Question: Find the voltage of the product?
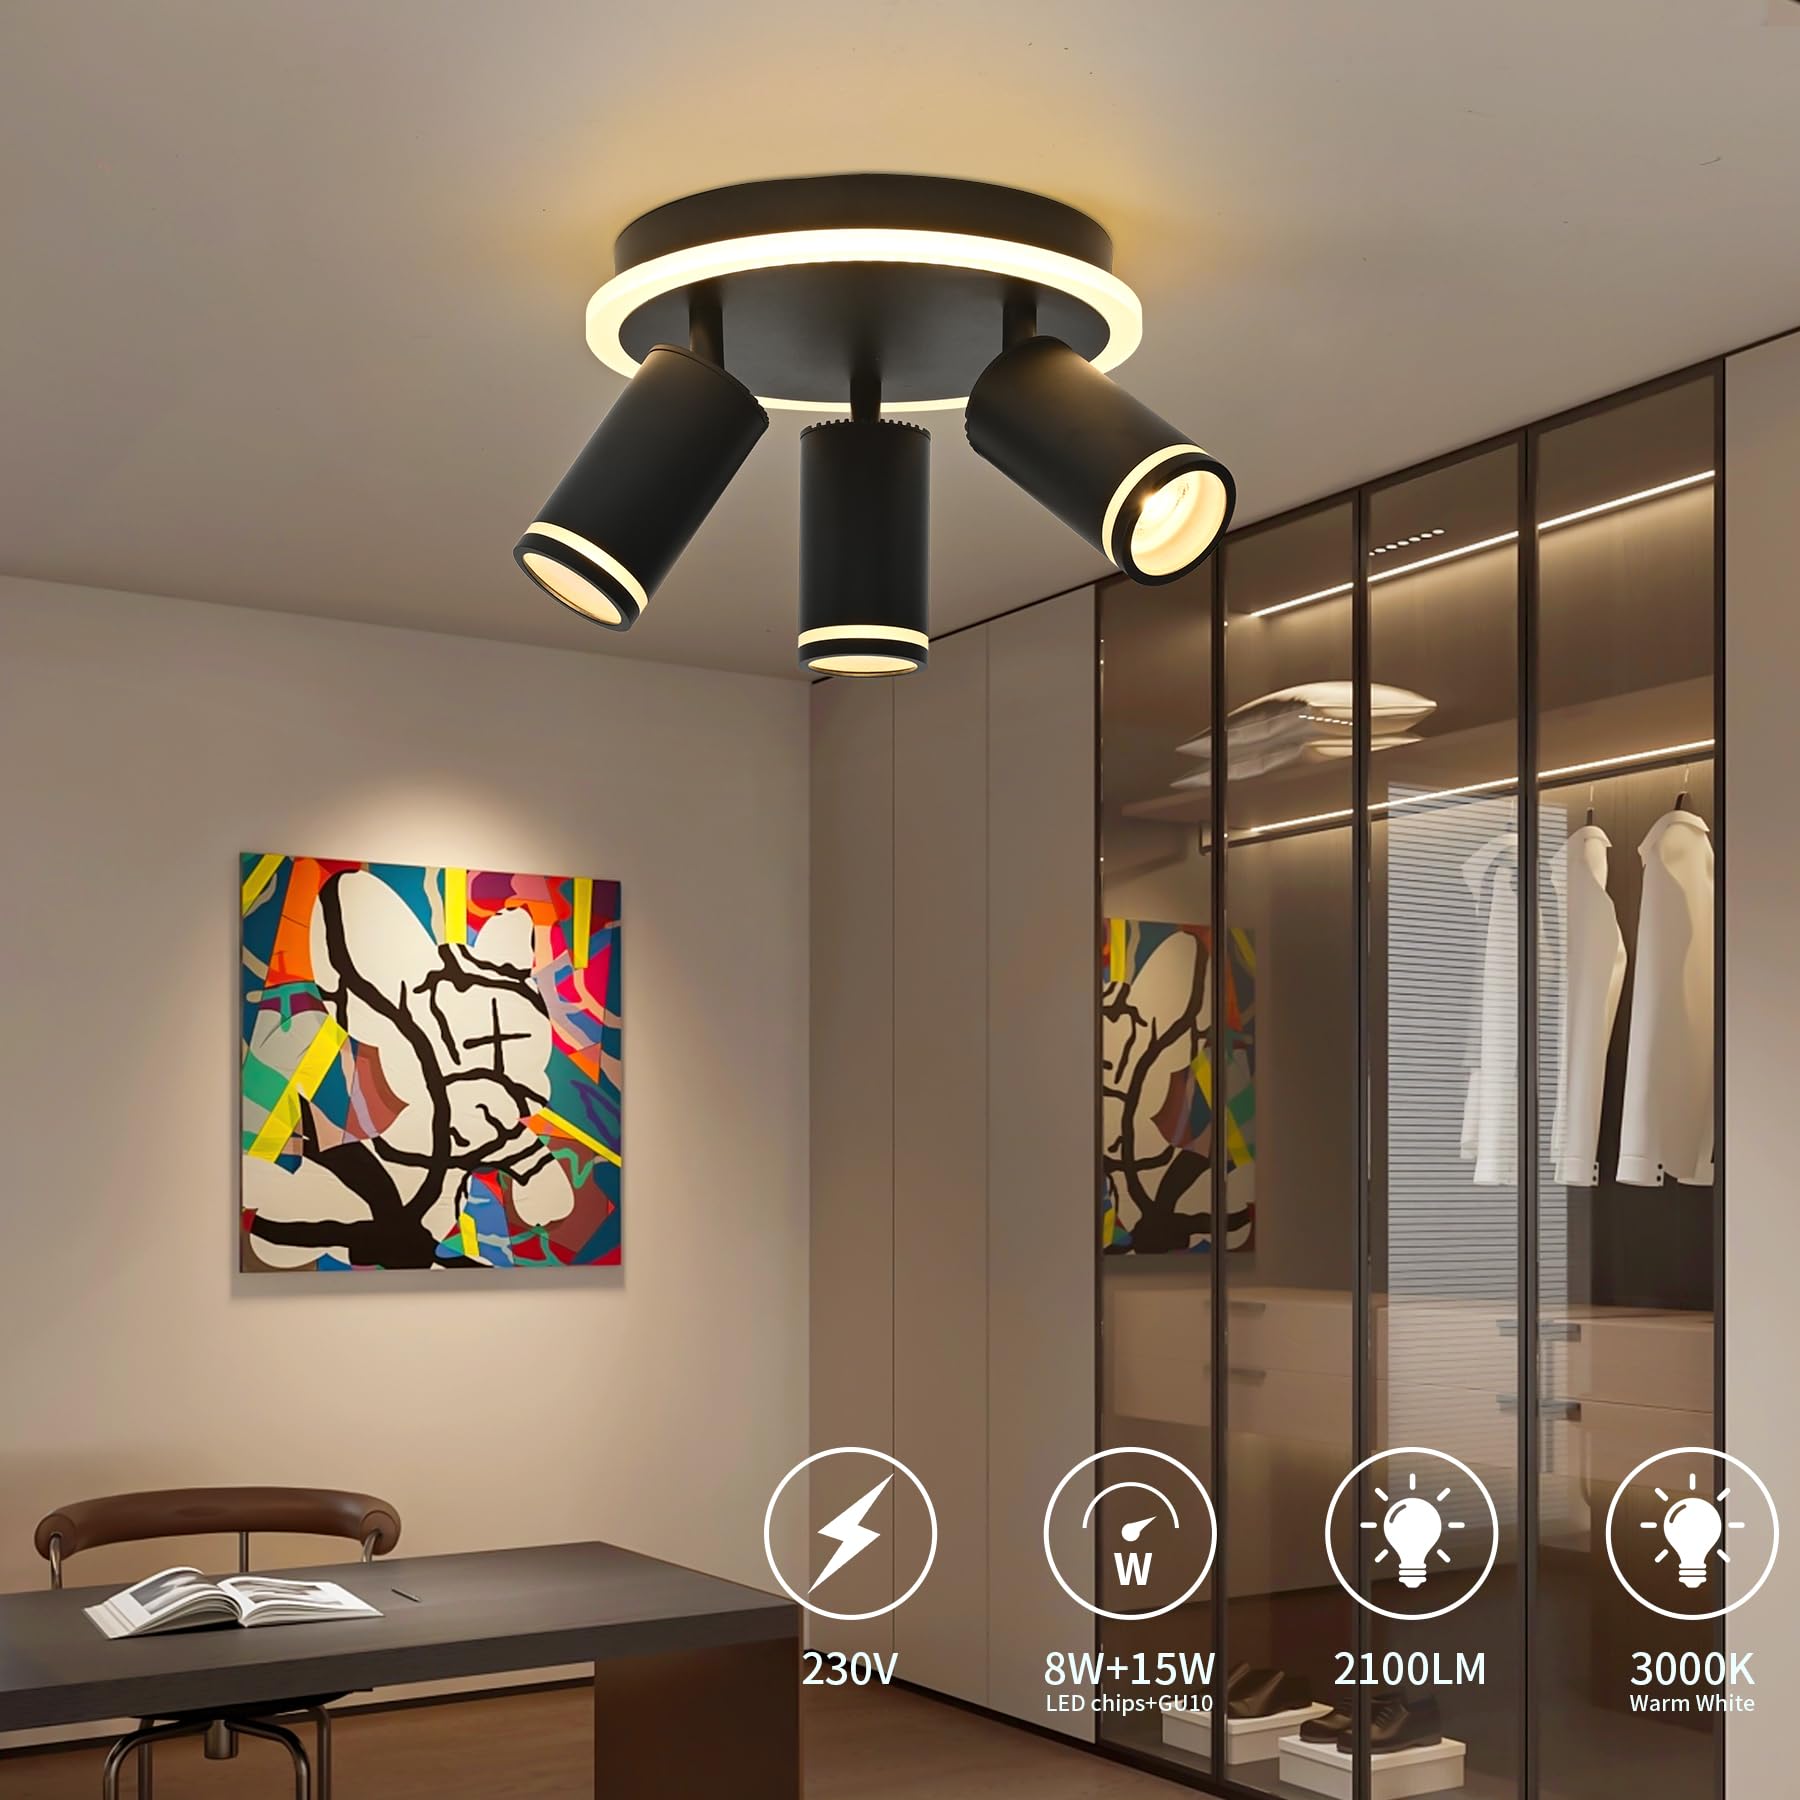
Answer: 230.0 volt